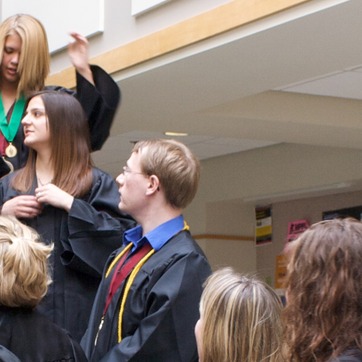
Material: hair